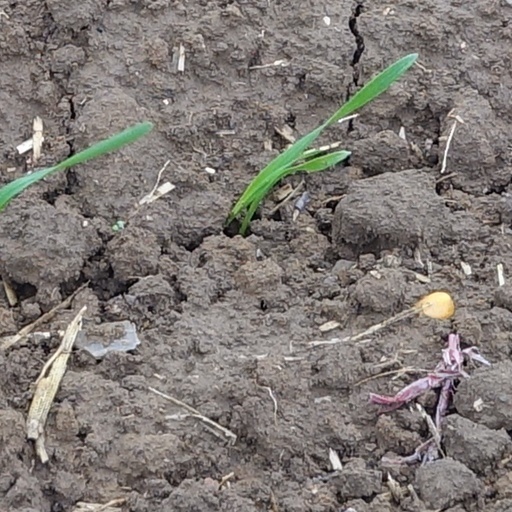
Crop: wheat